Small group learning

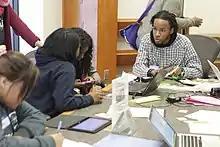
People Learning Together

Small group learning is an educational approach that focuses on individuals learning in small groups and is distinguished from learning climate and organizational learning. It is also described as a team-based approach to learning where students work together towards shared learning objectives.